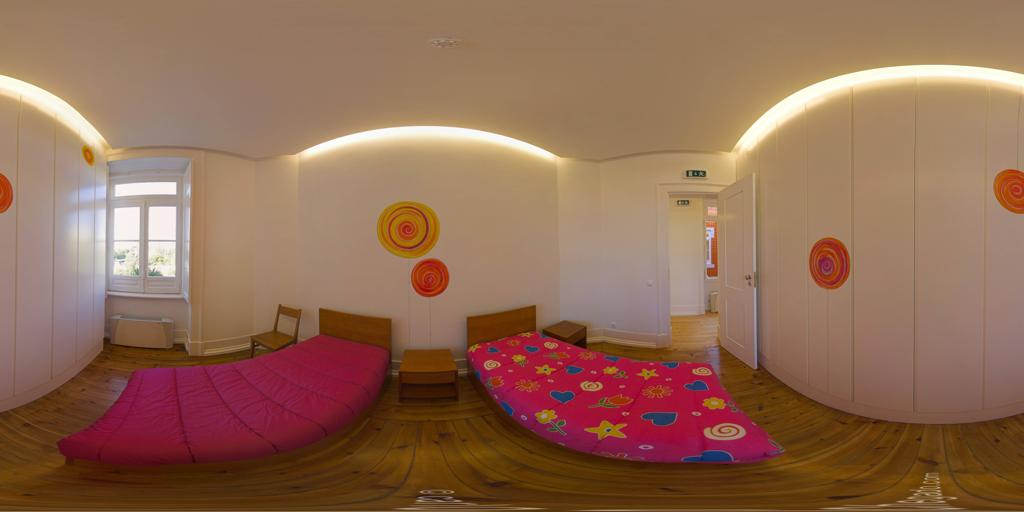
Referred object: The cabinet between two beds

Referred object: the patterned pink bedspread with stars and hearts